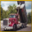
Label: truck